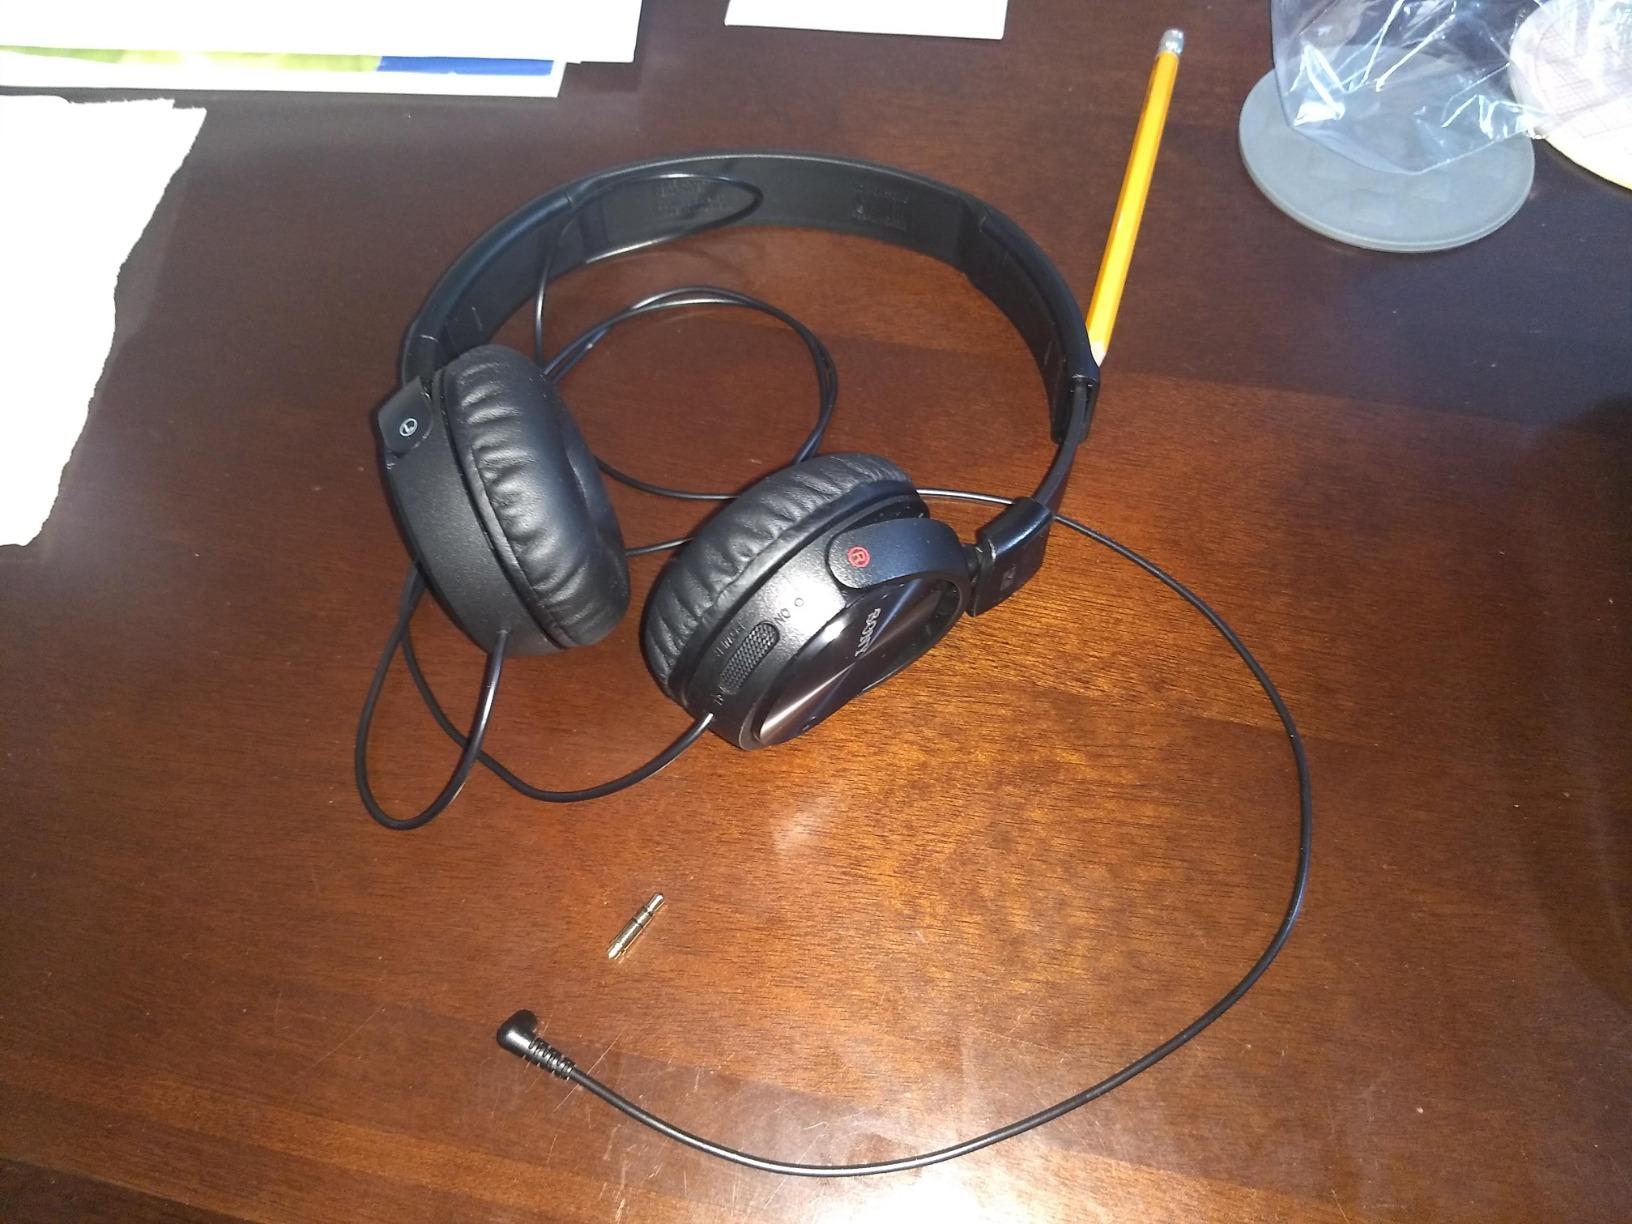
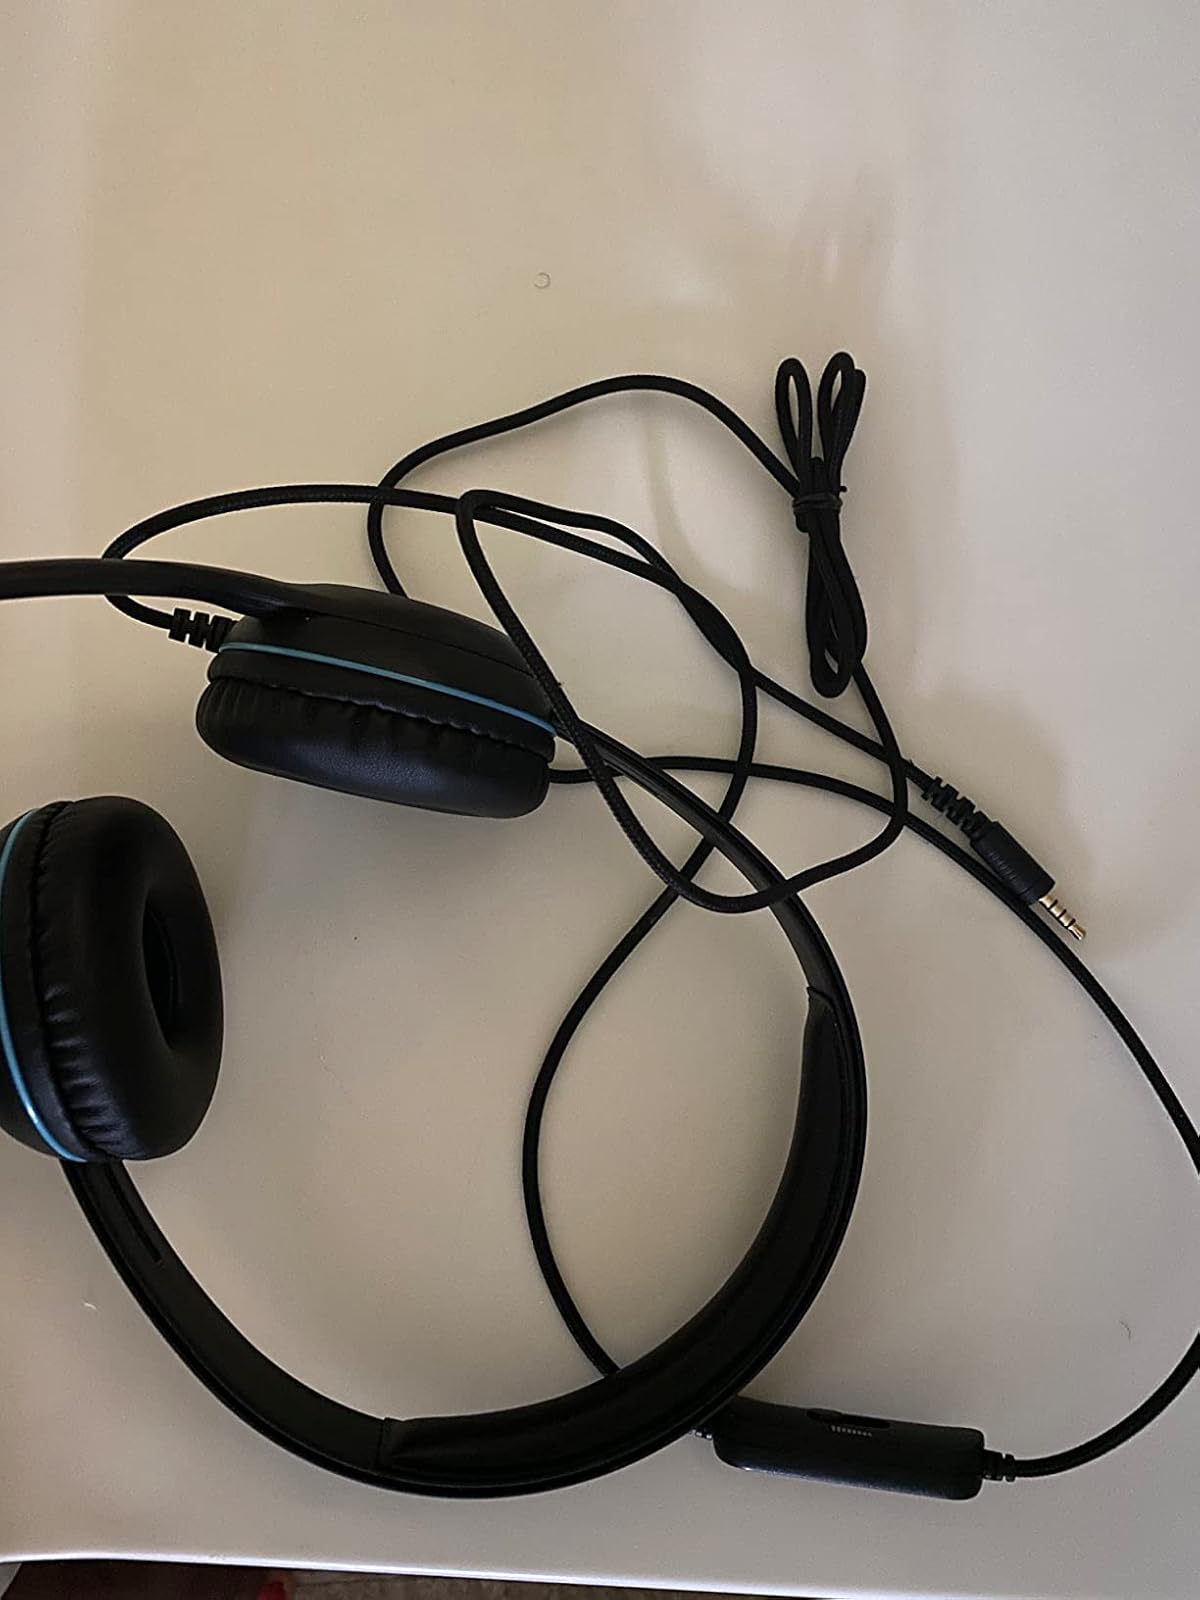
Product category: headphones
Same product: no